Ruslan Kudayev

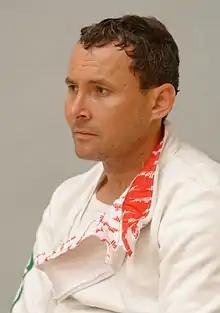

Ruslan Kudayev (born 8 May 1980 in Andijan Province) is an Uzbekistani fencer.